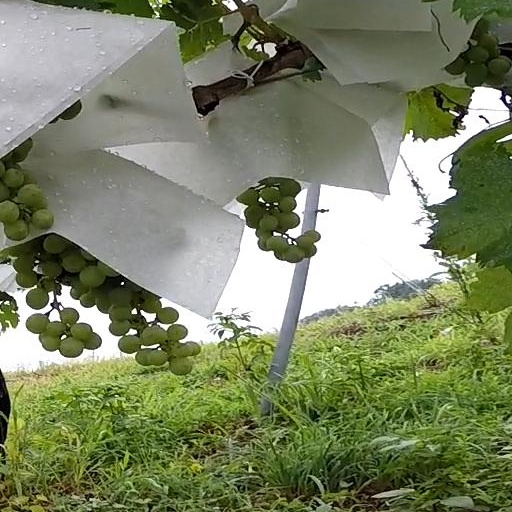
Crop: grape